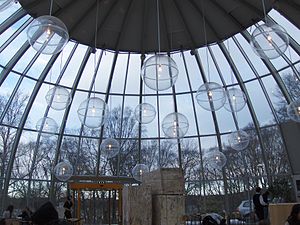
Stavanger kunstmuseum
Indgangpartiet til museet
Stavanger kunstmuseum blev etableret i 1990, efter at have overtaget samlingen fra Stavanger Faste Gallerier, som holdt til i Stavanger kunstforenings lokaler. Samlingens begyndelse kan dog dateres tilbage til 1865 da Stavanger kunstforening blev stiftet. Stavanger kunstmuseum viser skiftende midlertidige udstillinger samt ophængninger fra den faste samling. Stavanger kunstmuseum er en del af MUST – Museum Stavanger AS/AS – efter fusionen med Rogaland Kunstmuseum den 1. juli 2010.